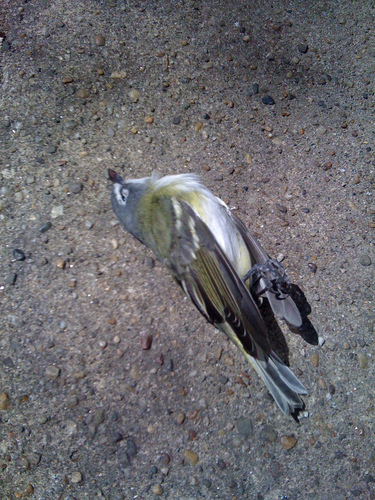
average sized bird with a grey head back and feathers with a white neck and belly. i believe this one is dead.
the bird has a white abdomen, breast and throat with a colorful covert in shades of grey and black.
this bird has a short orange bill, a white eyebrow, and a white and yellow breast.
this bird has a white belly, gray wing, white wingbars, and is no longer living.
the bird has a greyish blue colored head and neck and white eyerings. the belly is white. the wings are greenish blue with white wingbars. the tarsus and feet are greyish blue.
this path is particular bird has a white belly and yellow and gray breasts and secondaries
this bird is white with blue and green and has a very short beak.
this bird is grey with green and has a very short beak.
this bird has wings that are black and has a white belly
this bird has wings that are black and has a white belly
Species: Blue Headed Vireo